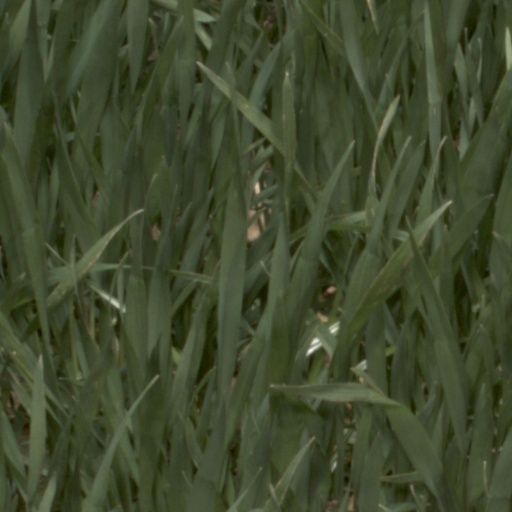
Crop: wheat